Ottobrunn

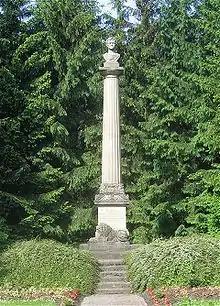
The Ottosäule

The town's center was established in the mid-1980s with the town hall (1983) and the community centre (1986). The community centre was named after the German-Italian composer Ermanno Wolf-Ferrari who lived in Ottobrunn between 1915 and 1931.